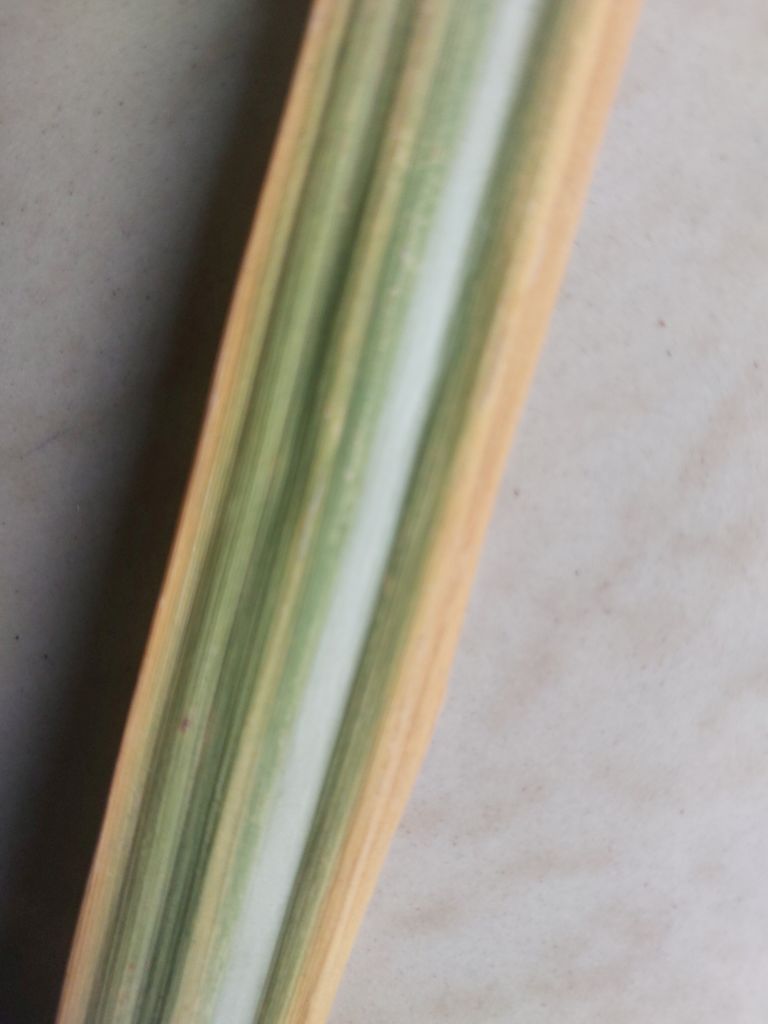
Label: Yellow Leaf